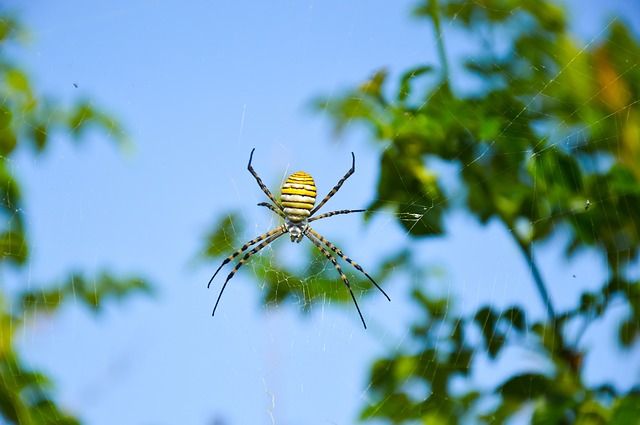
Label: spider